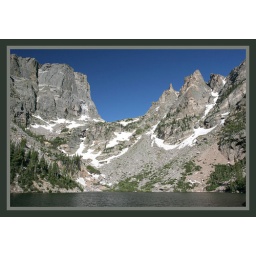
A bright blue sky highligths the mountains around Emerald Lake in Rocky Mountain National Park.